The Ronettes

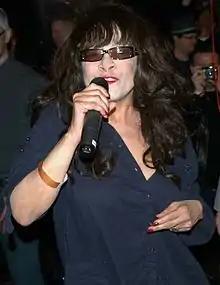
Ronnie Spector in 2010 singing "Be My Baby" to Michael Musto

In 1988, the original Ronettes sued Phil Spector for $10 million over unpaid royalties and for unpaid income he made from licensing of Ronettes’ music. It took the case a decade to make its way to trial. In 2000, Phil was ordered to pay them more than $2.6 million. Phil appealed and in 2001 the state Supreme Court's Appellate Division upheld a lower court finding that he had violated his 1963 contract. He appealed that ruling as well, taking the case to the New York State Supreme Court in 2002. In its ruling, the State Court of Appeals said it found the Ronettes' "plight sympathetic, because they have earned less than $15,000 in royalties from songs that topped the charts and made them famous," but the judge found that their contract gave Spector unconditional rights to the recordings. The judge also reversed a lower court's ruling that they were entitled to the music industry's standard 50 percent royalty rate on sales of records, tapes and compact discs. However, it was ruled that Spector was entitled to her share of the royalties; she had argued that she was forced to sign away her rights to royalties in her 1974 divorce settlement. The royalties of the group's other two members were not in dispute.